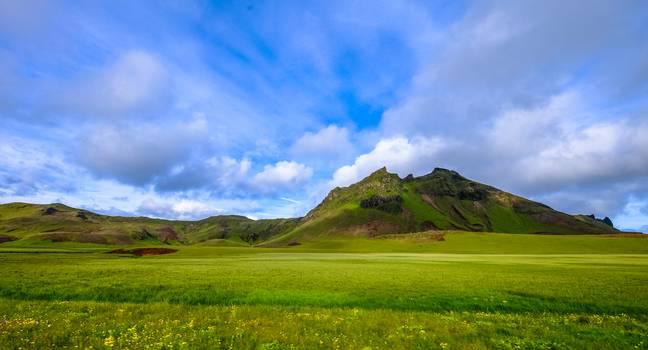
Label: Watermark